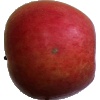
Label: apple_crimson_snow